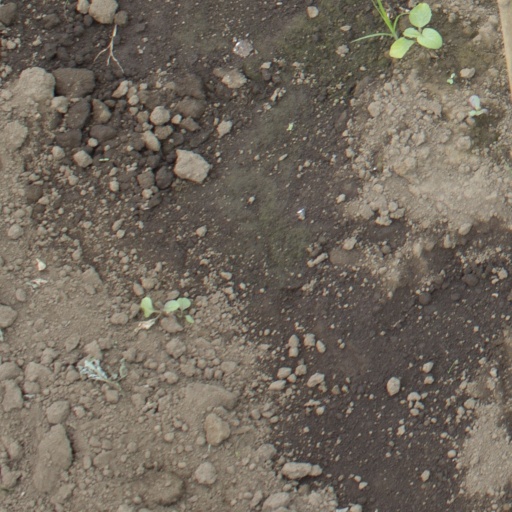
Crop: soybean